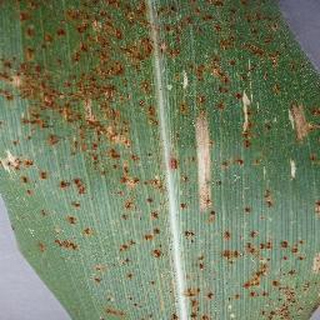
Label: corn_cercospora_leaf_spot